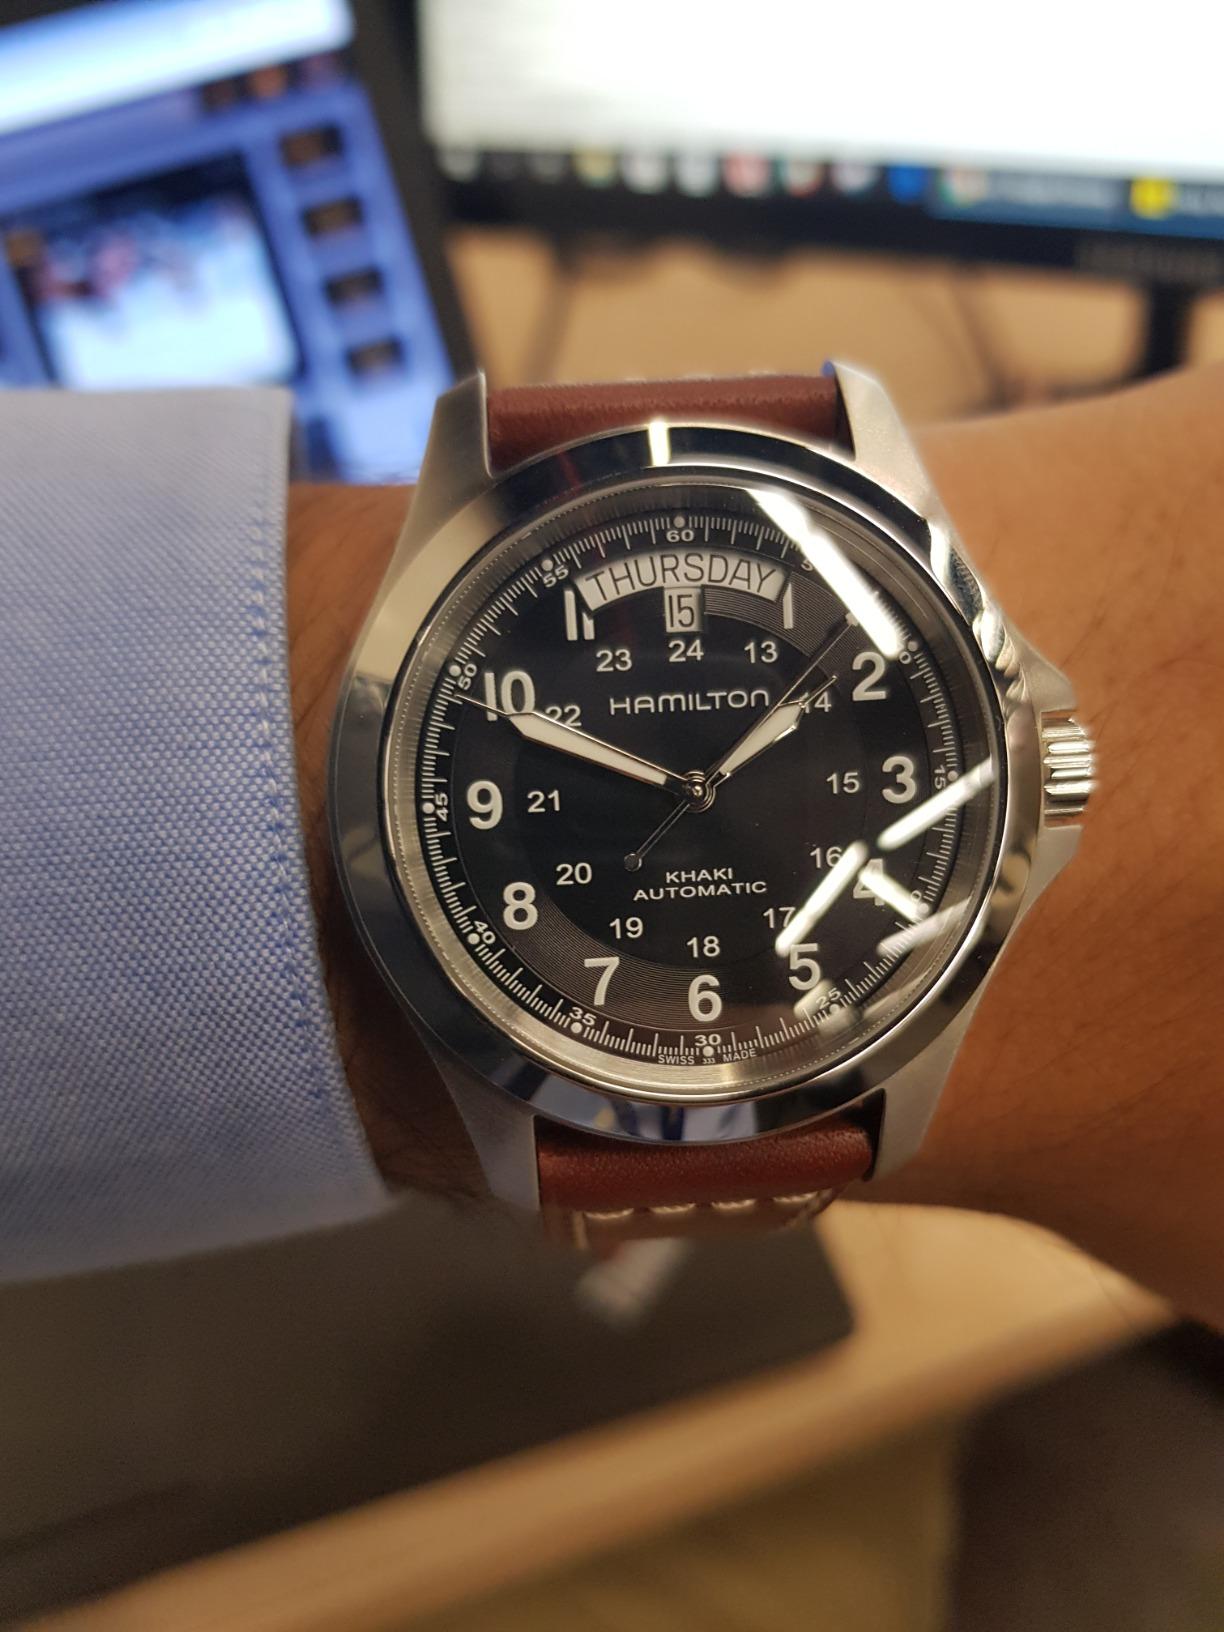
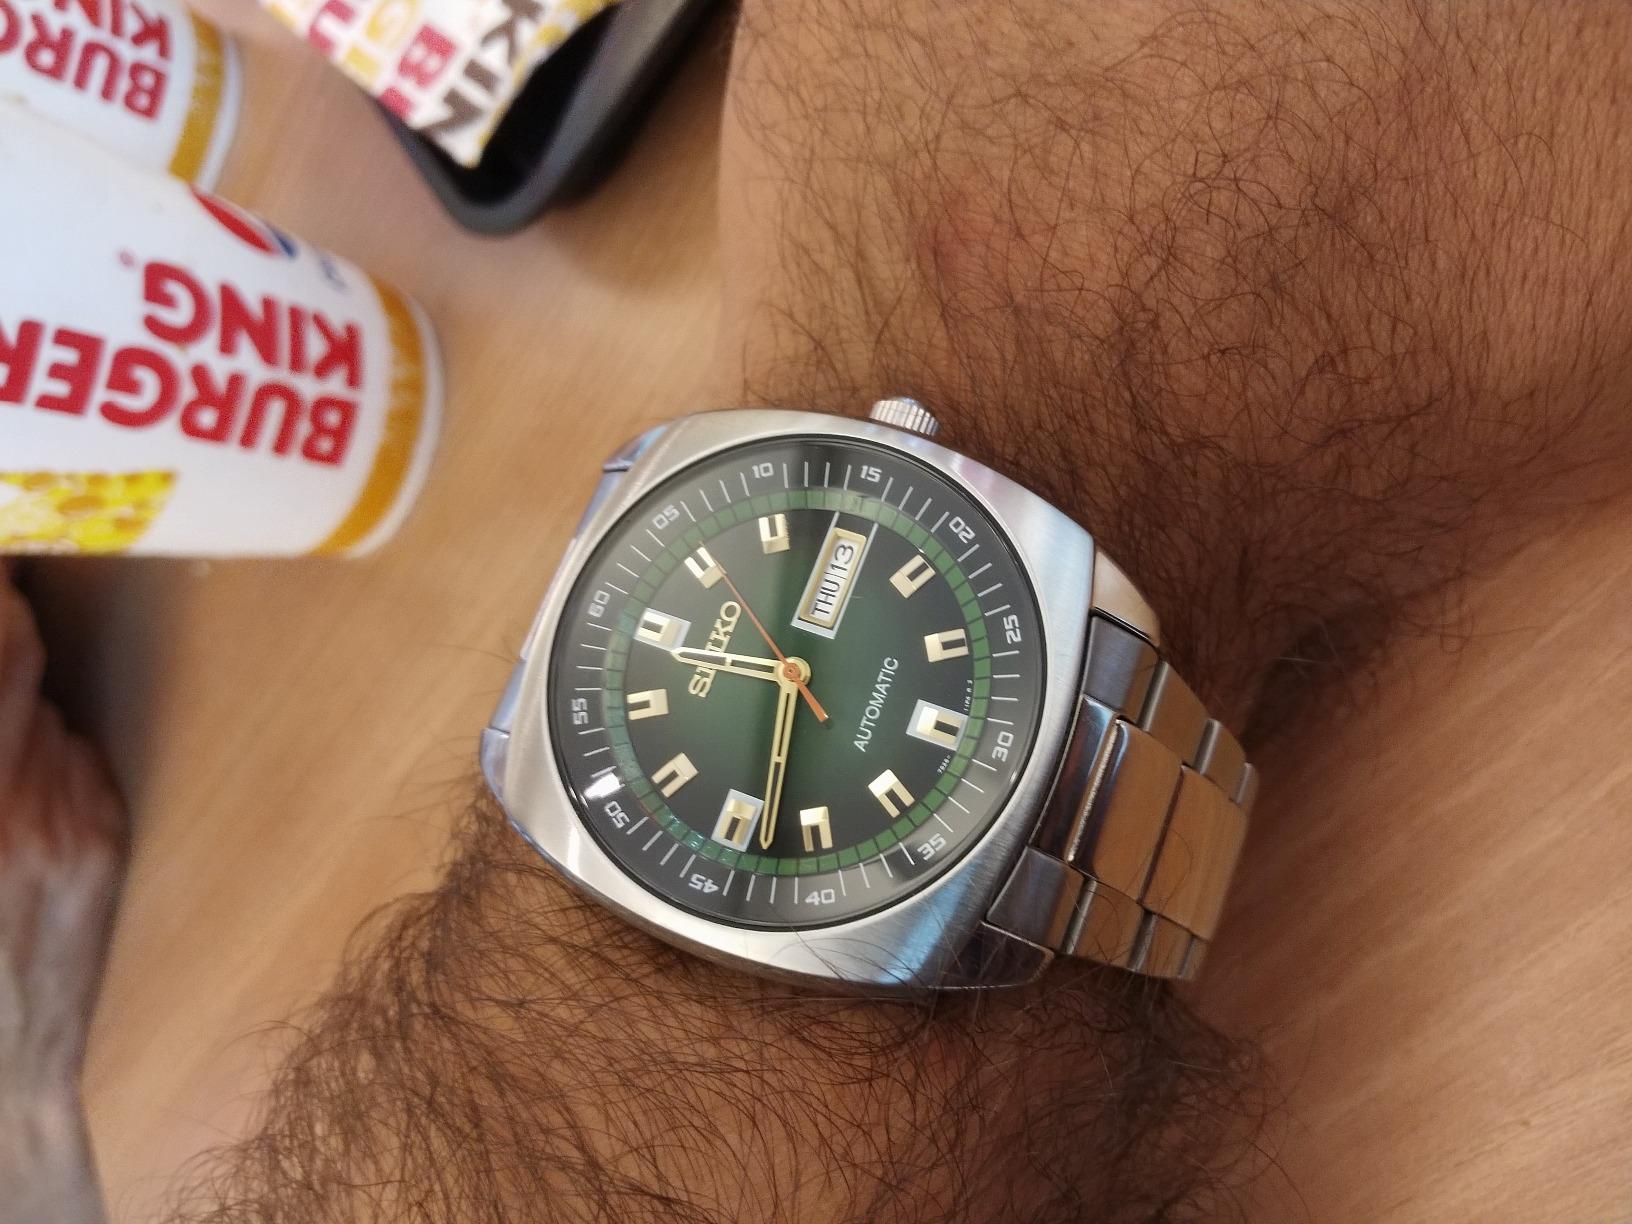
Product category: accessories_watch
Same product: no